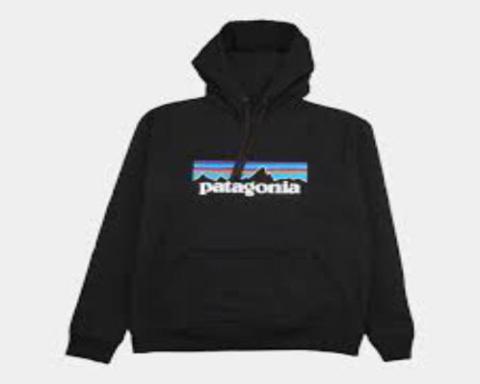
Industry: Clothes